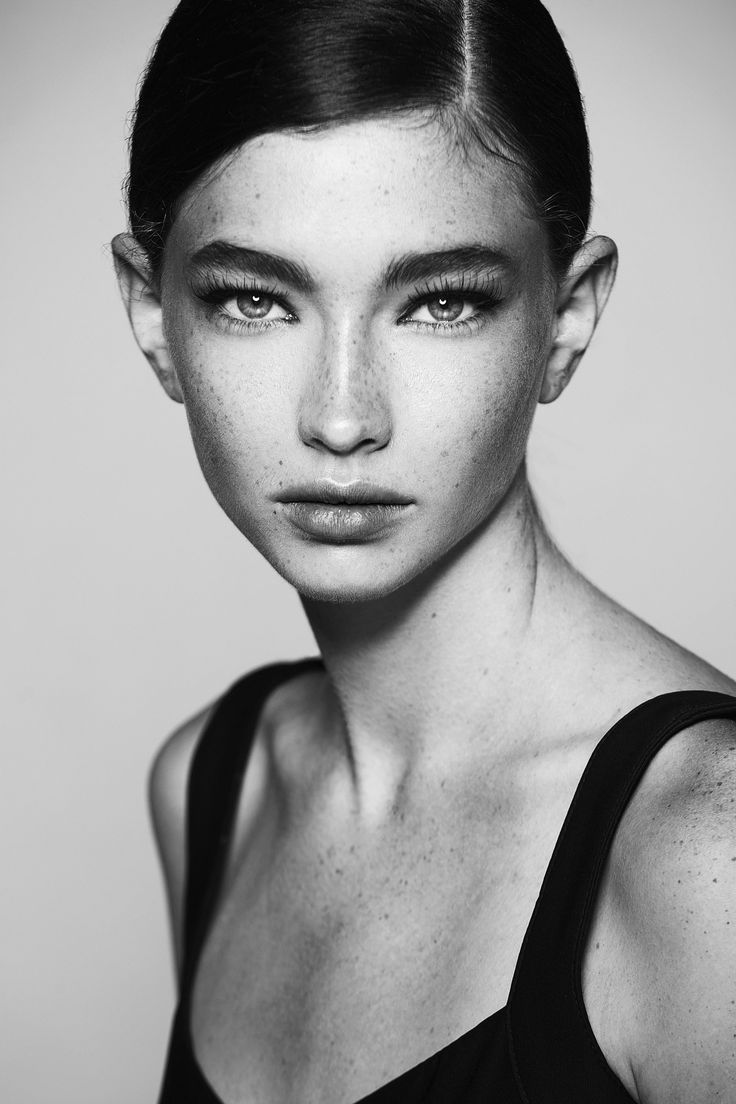
Label: Colored